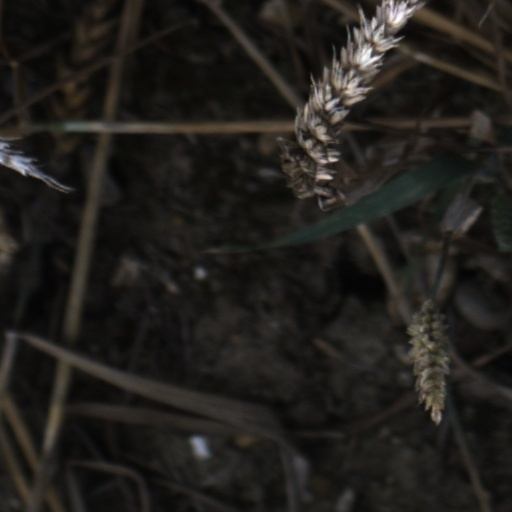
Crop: wheat